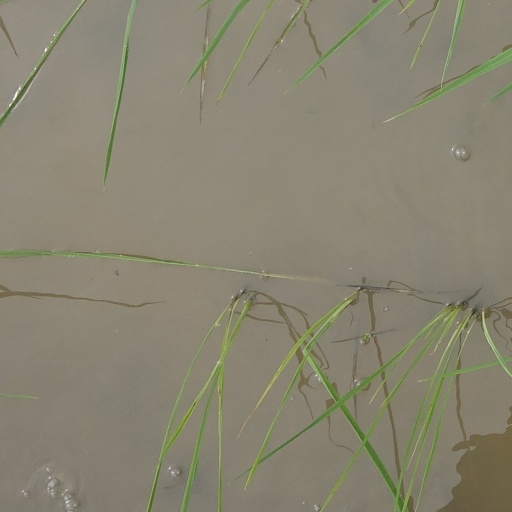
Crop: rice